Stella LeSaint

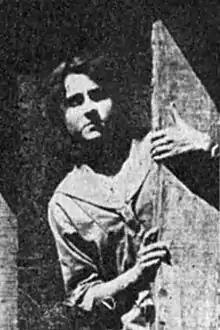
In "The Woman of The Mountains" (1913)

Stella LeSaint (née Razeto; December 17, 1881 September 21, 1948) was an American silent film actress.